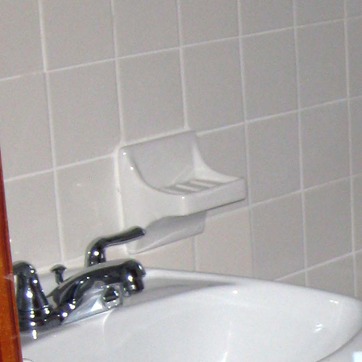
Material: ceramic